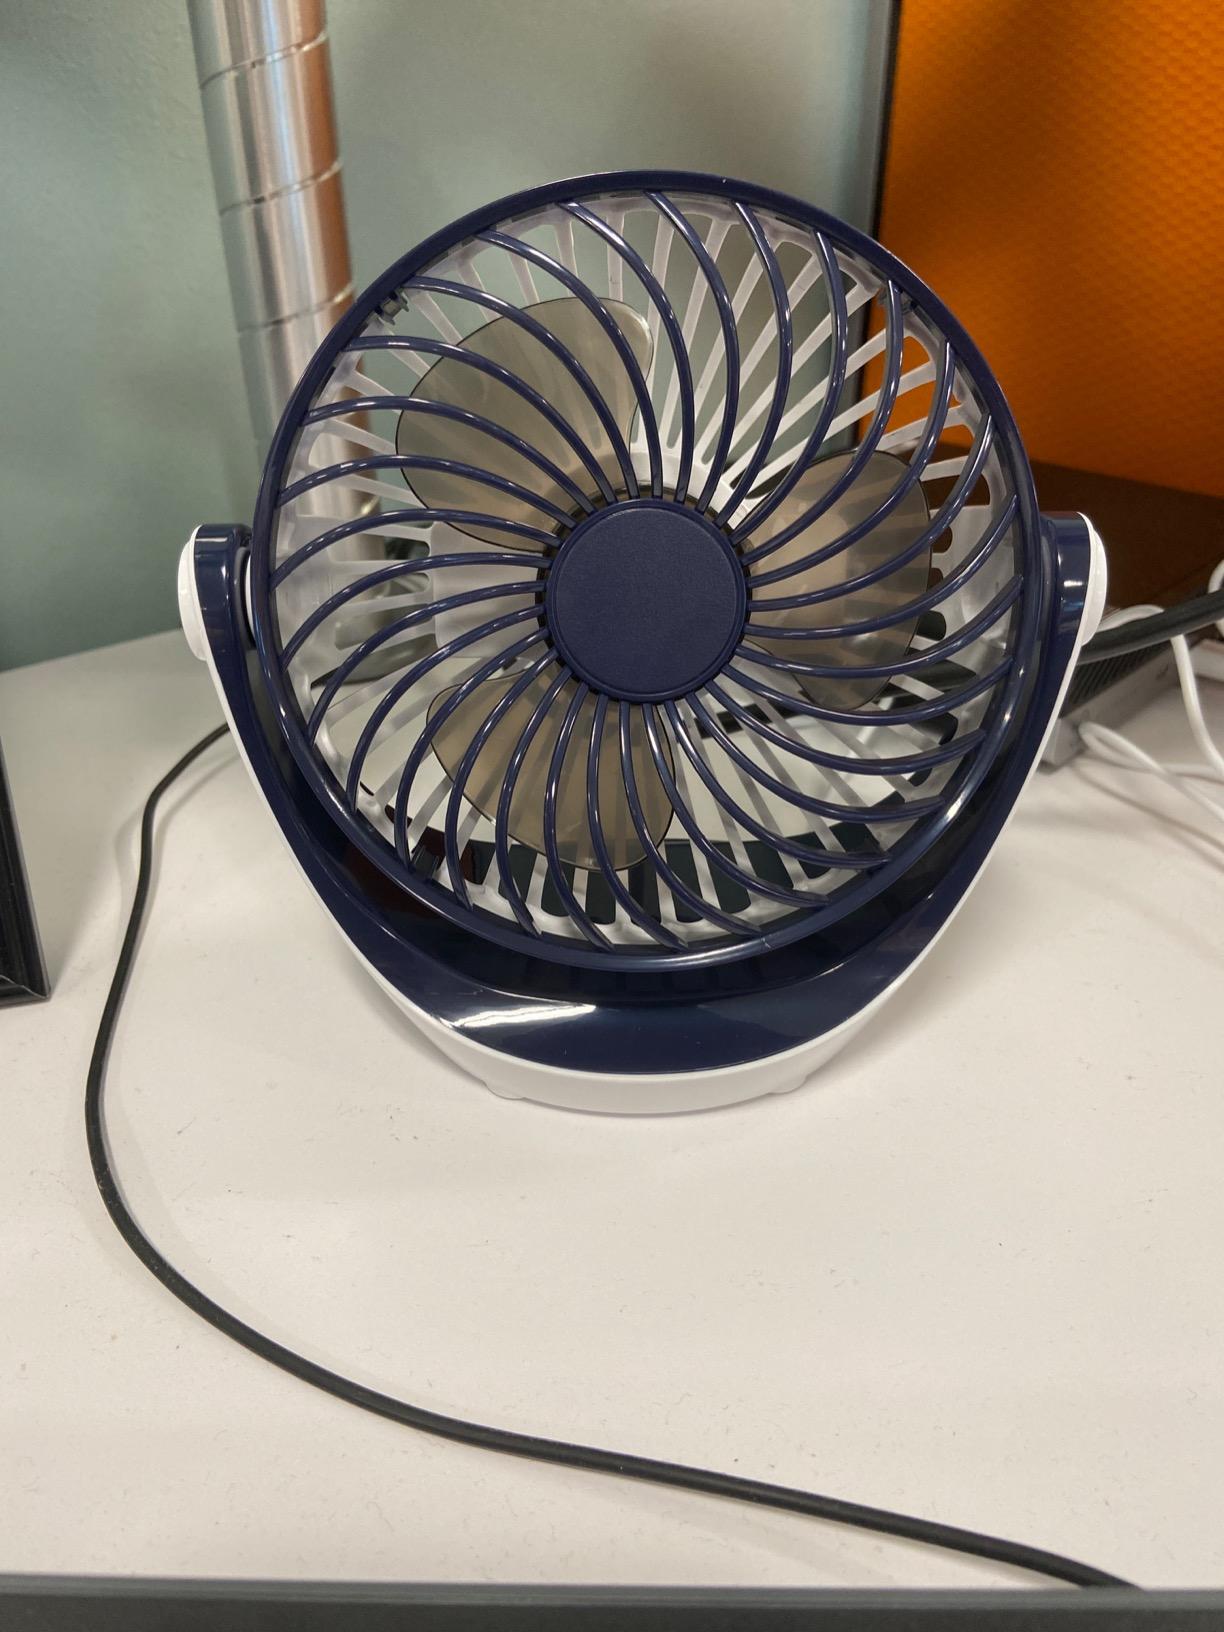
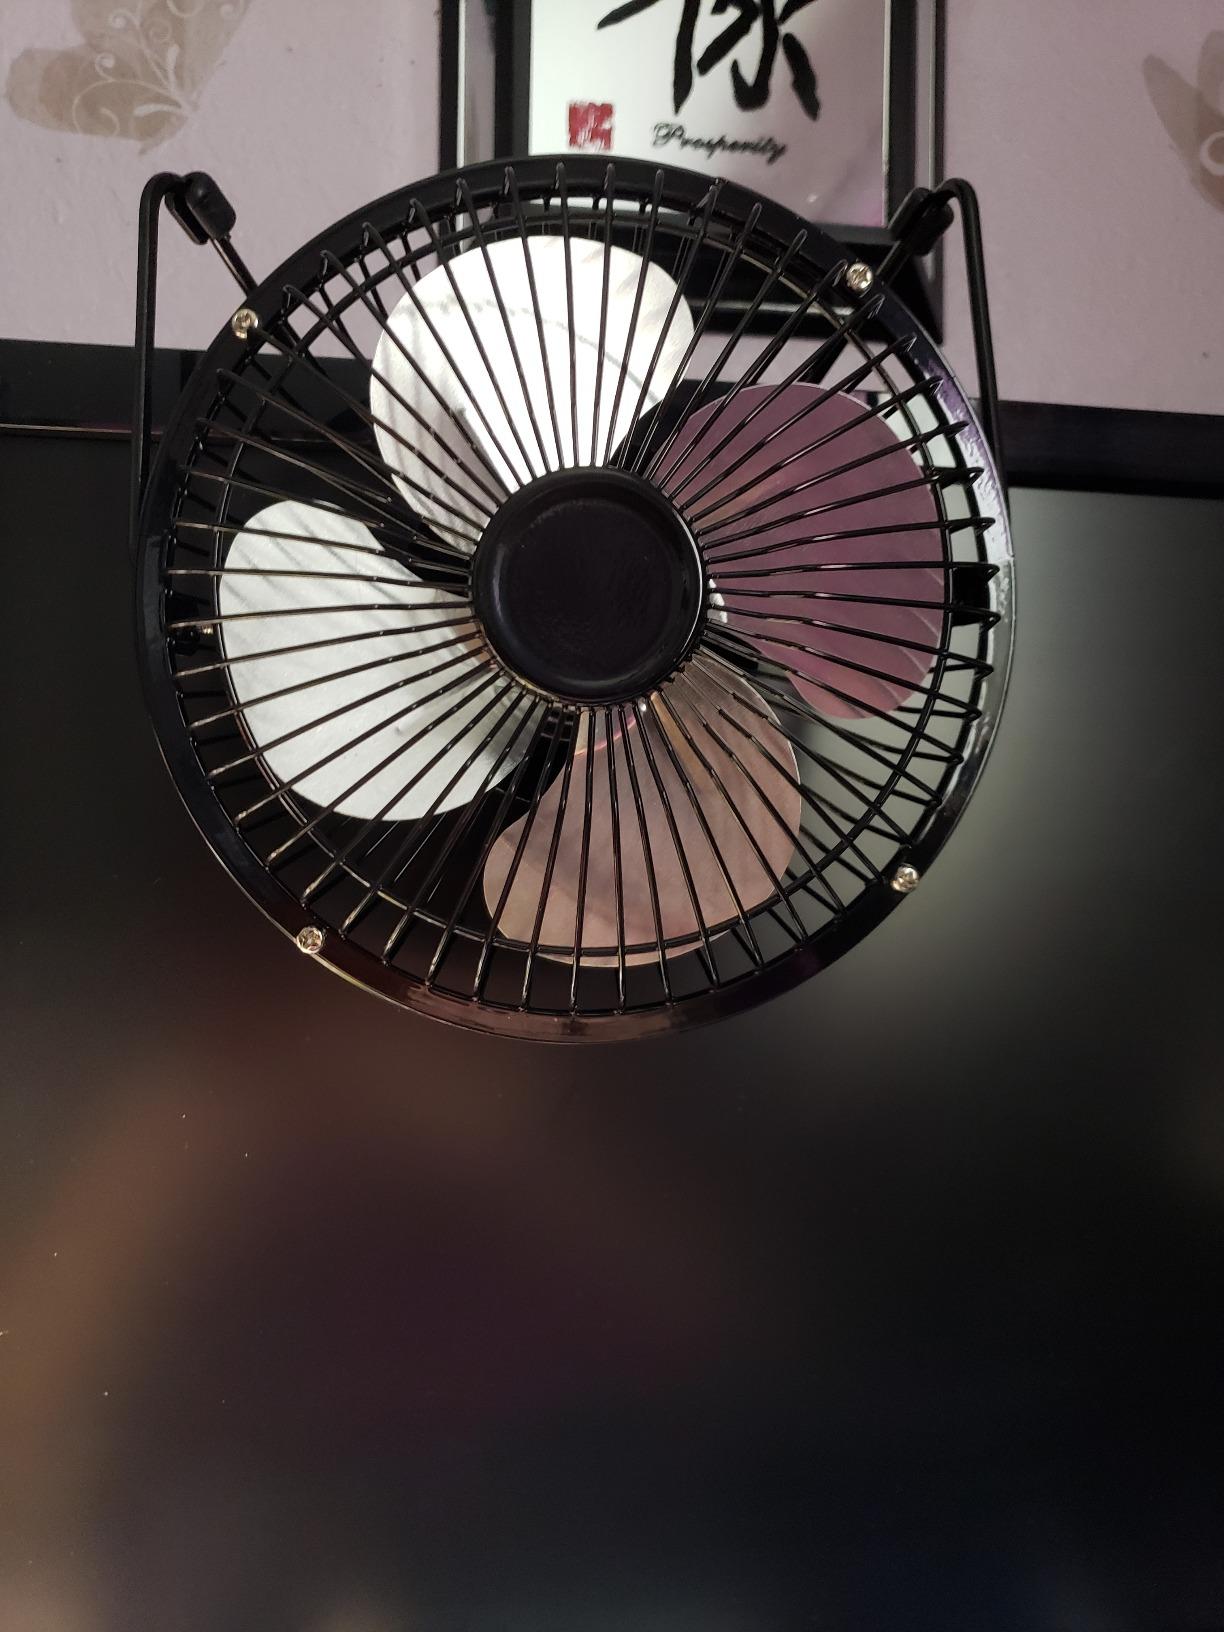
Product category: fan
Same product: no